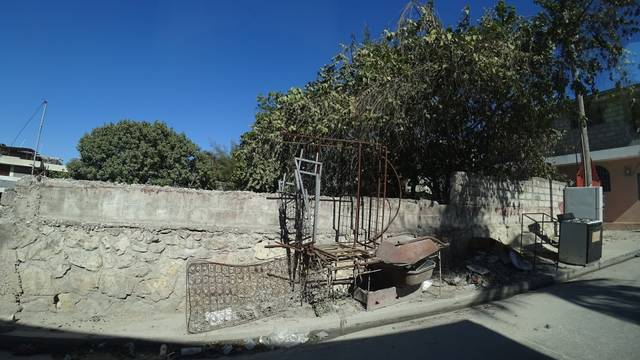
Region: Haiti
Coordinates: 18.569, -72.288